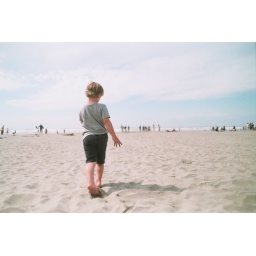
at seaside: everett walking in sand